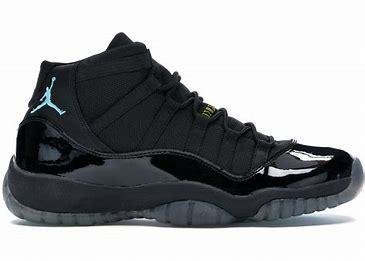
Brand: Jordan
Model: 11 Retro